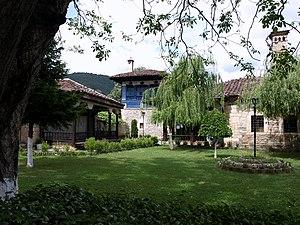
Le Tekke Arabati Baba est un tekke ottoman situé dans la ville de Tetovo, en Macédoine du Nord. Il a été construit en 1538 autour de la tombe de Sersem Ali Baba, un derviche, tandis que les limites de son terrain ont été définies par un waqf de 1799. Le tekke constitue l'un des monuments les plus célèbres de la ville avec la mosquée peinte. Il est notamment réputé pour son archicture en bois, qui compte de nombreux éléments sculptés.